Ataşehir Belediyespor

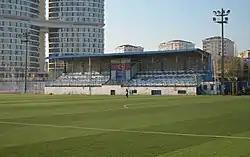
Yeni Sahra Stadium, home of Ataşehir Belediyespor.

Ataşehir Belediyespor play their home matches at Yeni Sahra Stadium in Yenisahra neighborhood of Ataşehir district in Istanbul. Opened in 2008, the venue is owned by Istanbul Metropolitan Municipality and operated by Yeni Sahra Sports Club.